Question: Please indicate a possible affordance area of knife that can be used for holding
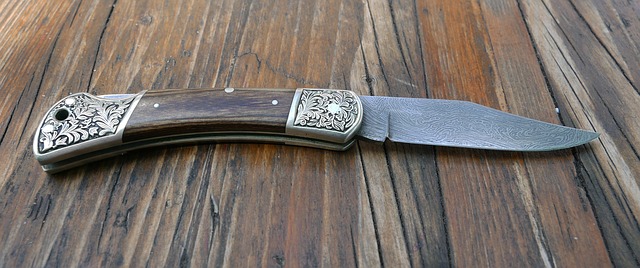
Answer: [31, 87, 362, 170]